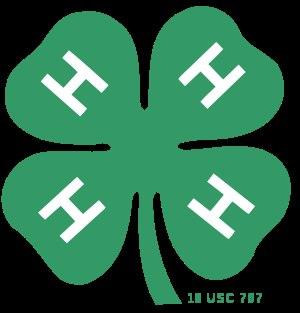
Tragédie bovine est le 17ᵉ épisode de la saison 19 de la série télévisée d'animation Les Simpson.